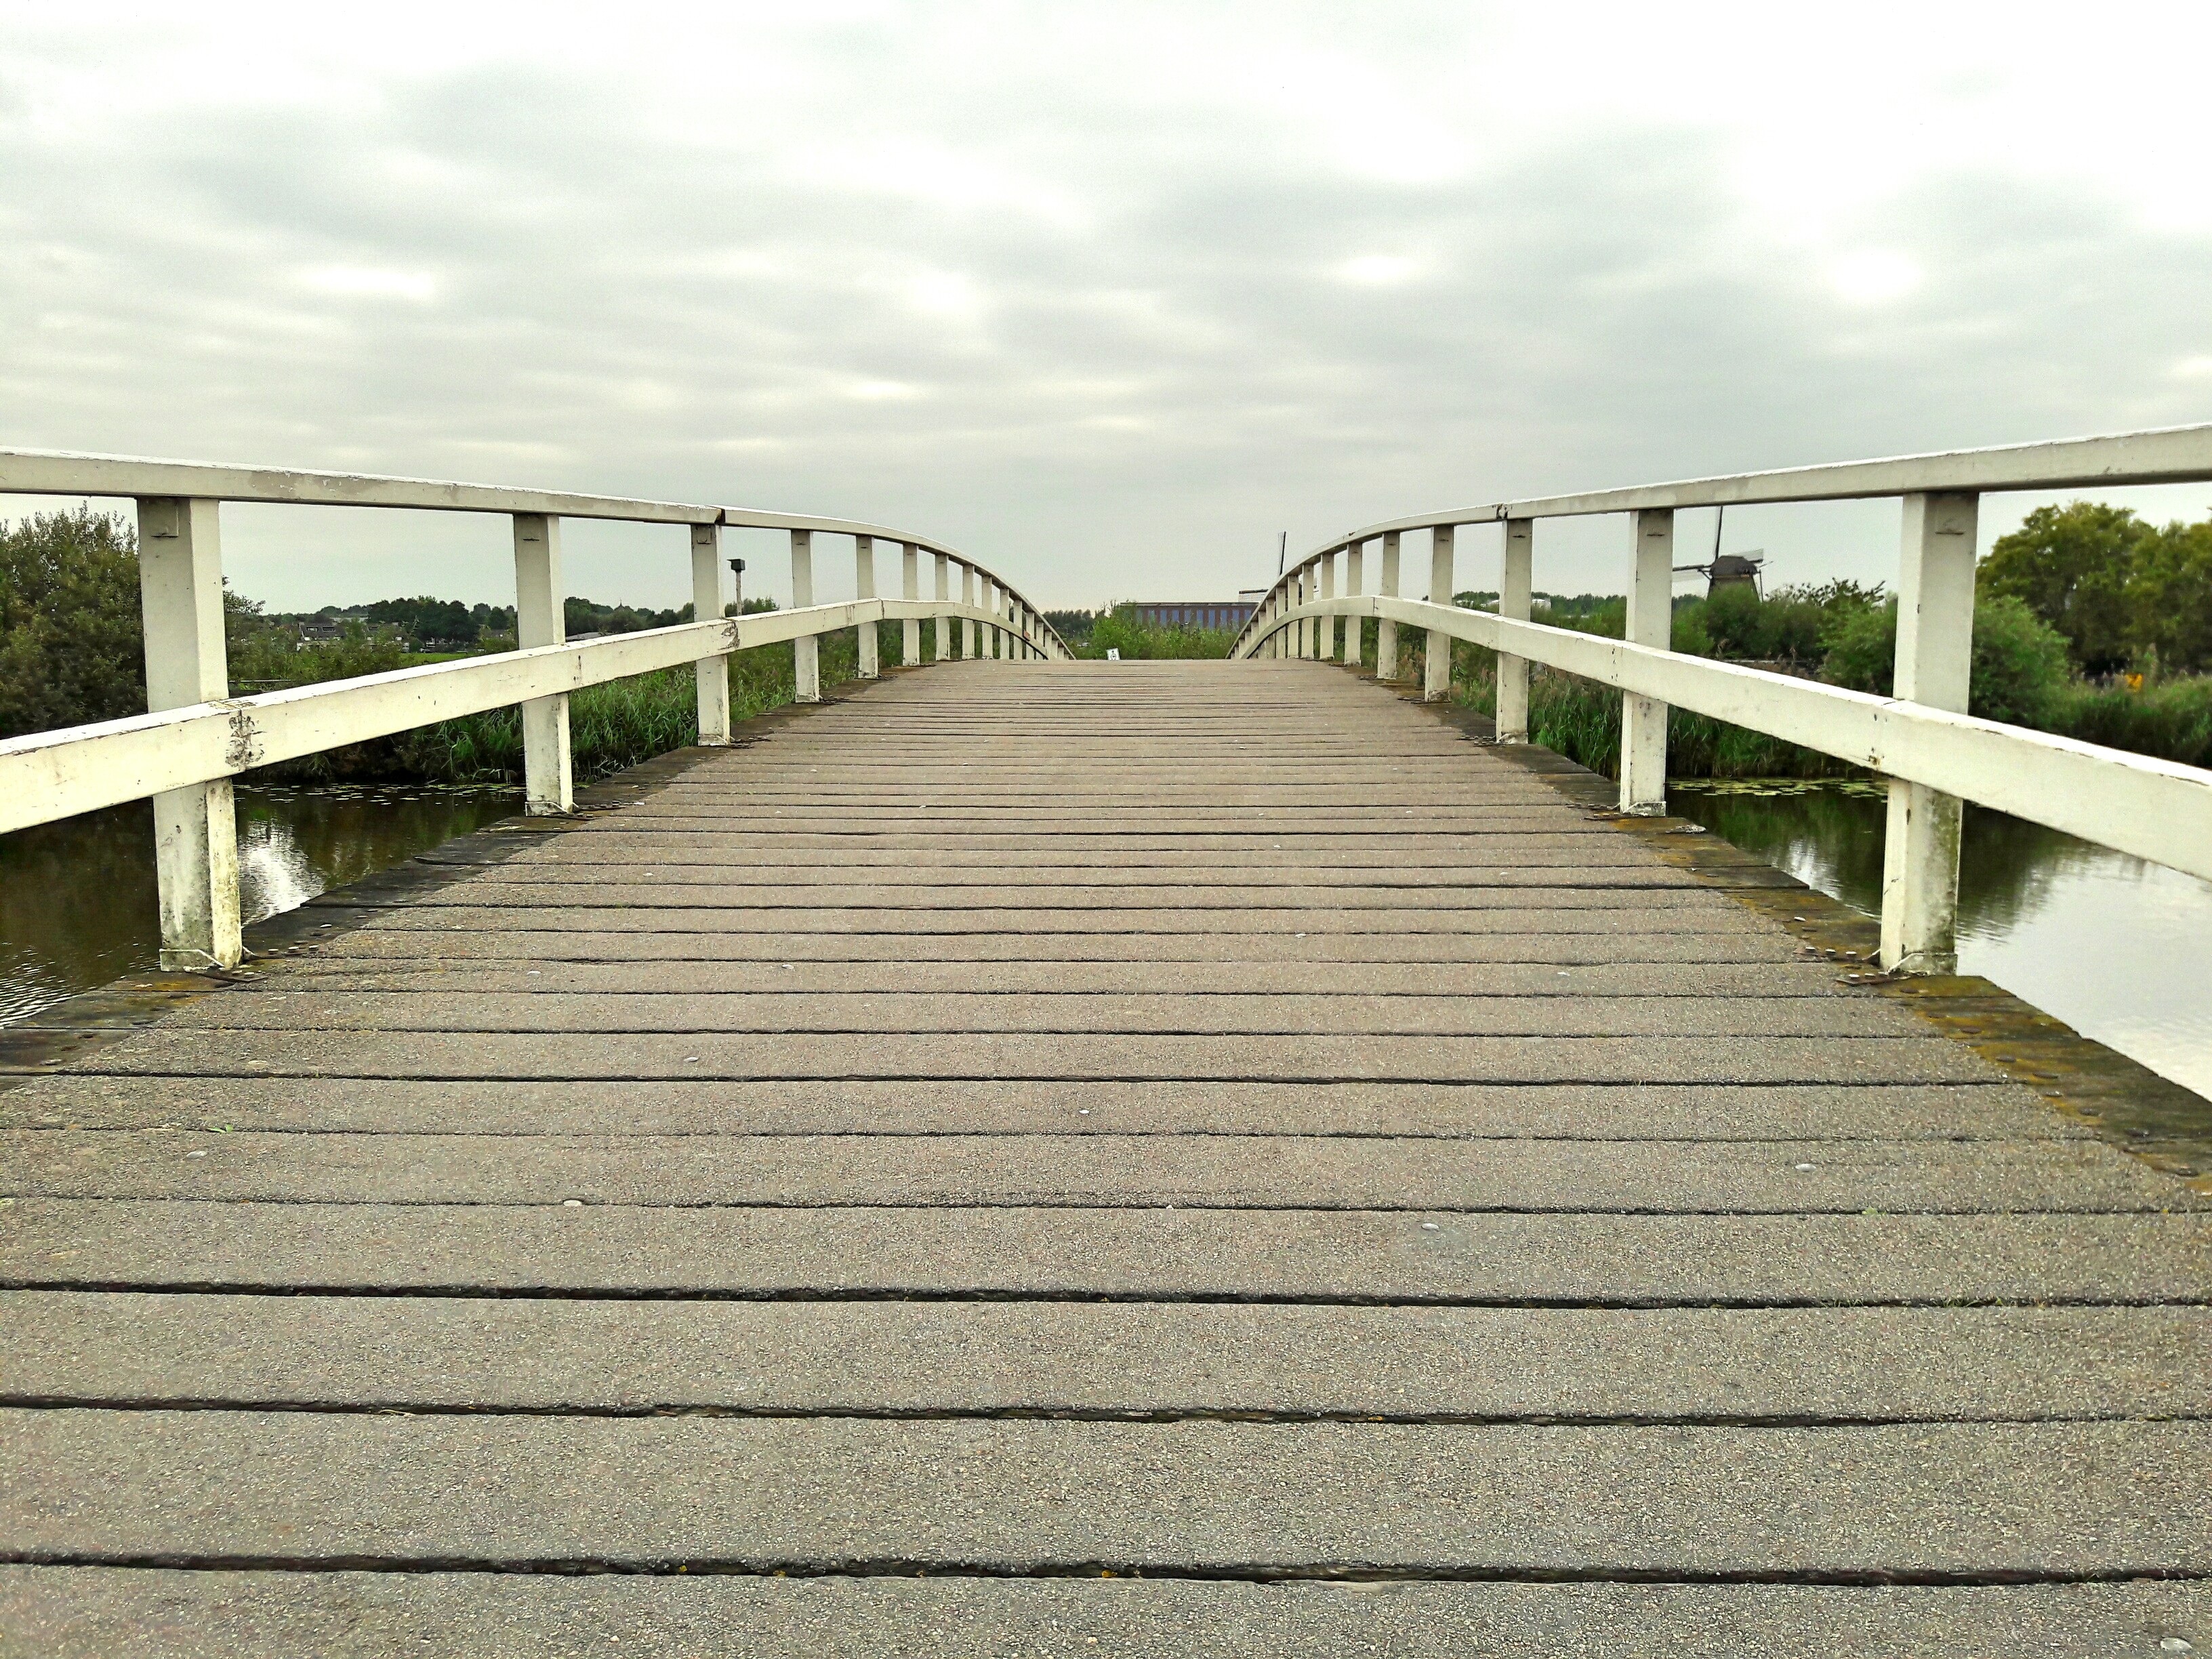
water, nature, sky, boardwalk, bridge, air, pier, walkway, vacation, reflection, autumn, stroll, holland, clouds, mood, nonbuilding structure, outdoor structure